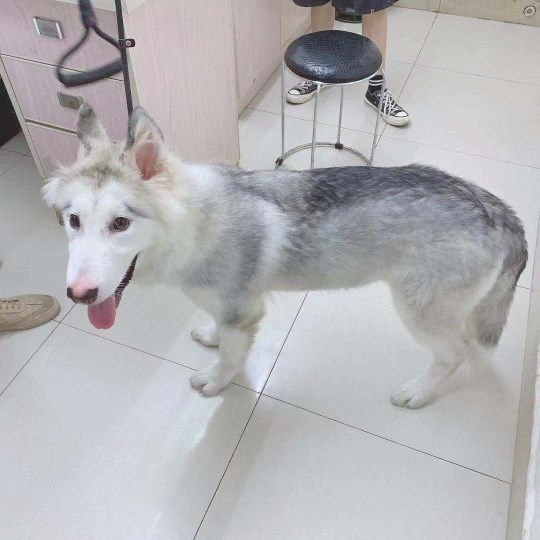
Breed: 1324-n000004-malamute